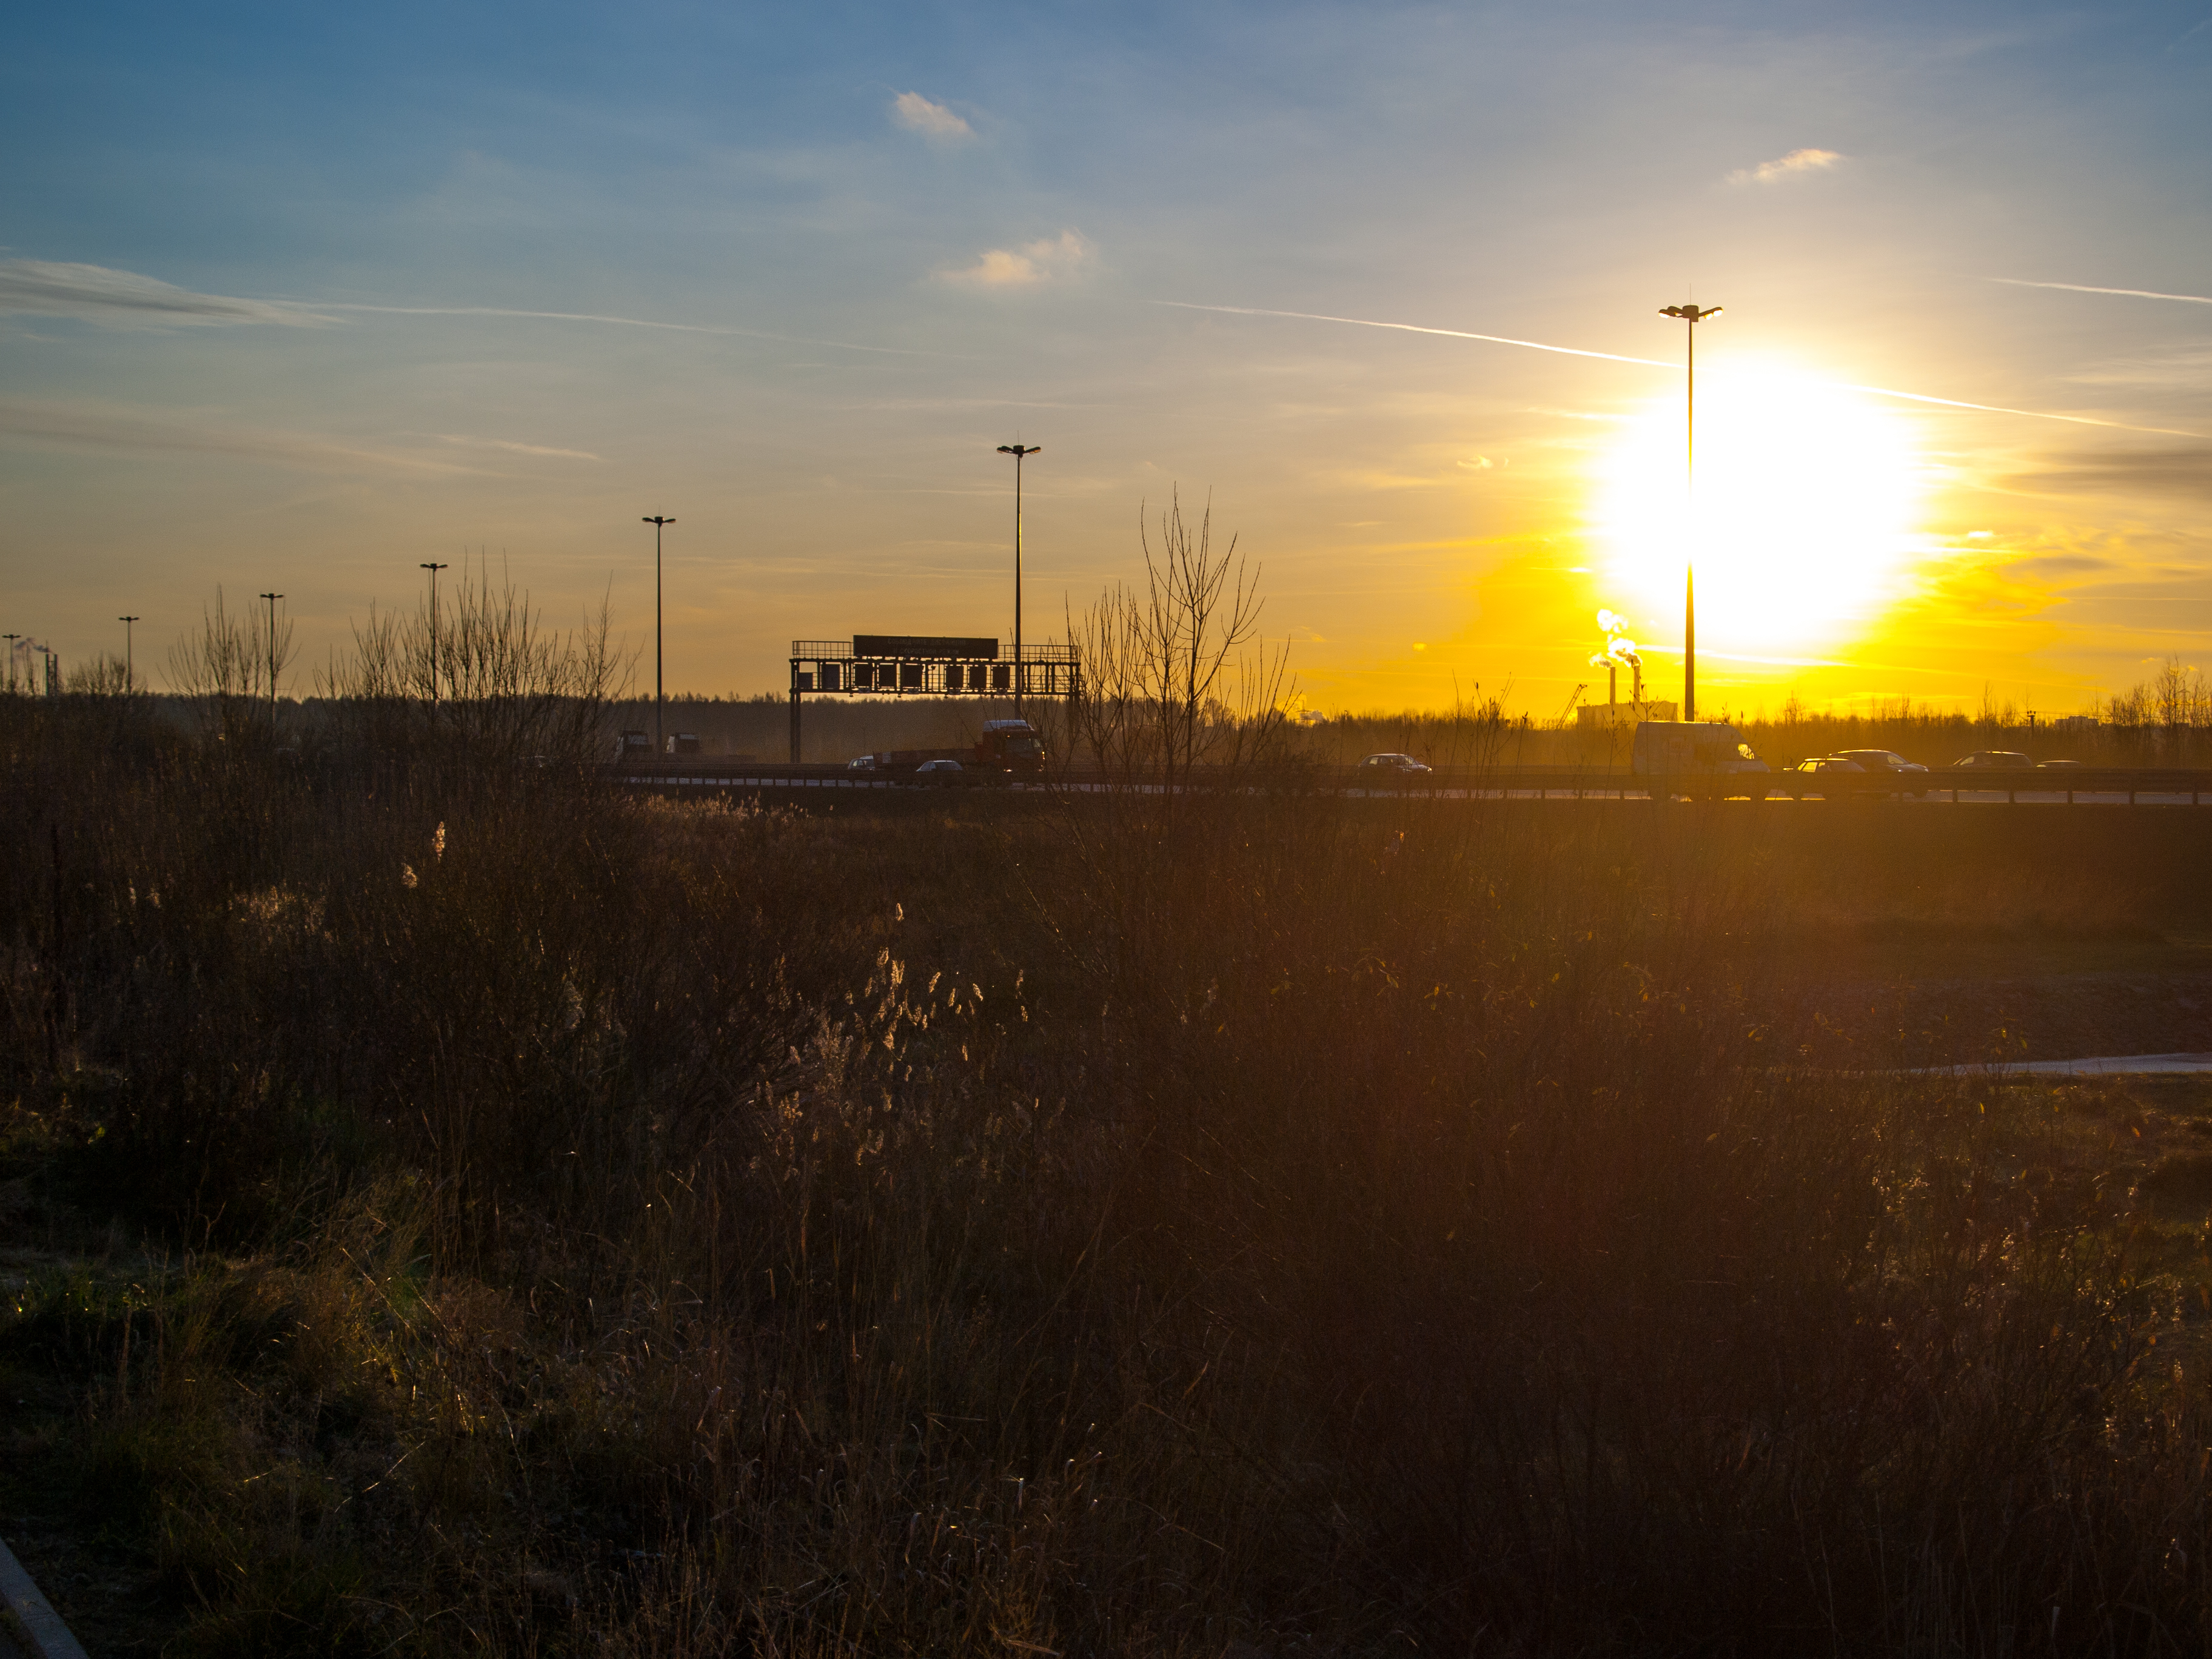
images, sky, cloud, atmosphere, ecoregion, afterglow, plant, natural landscape, red sky at morning, electricity, tree, overhead power line, dusk, atmospheric phenomenon, sun, grass, rural area, sunrise, astronomical object, plain, horizon, sunset, landscape, road, grassland, city, rolling, dawn, prairie, cumulus, field, public utility, asphalt, ocean, evening, winter, meteorological phenomenon, heat, soil, track, reflection, hill, night, backlighting, skyline, steppe, pasture, sea, suburb